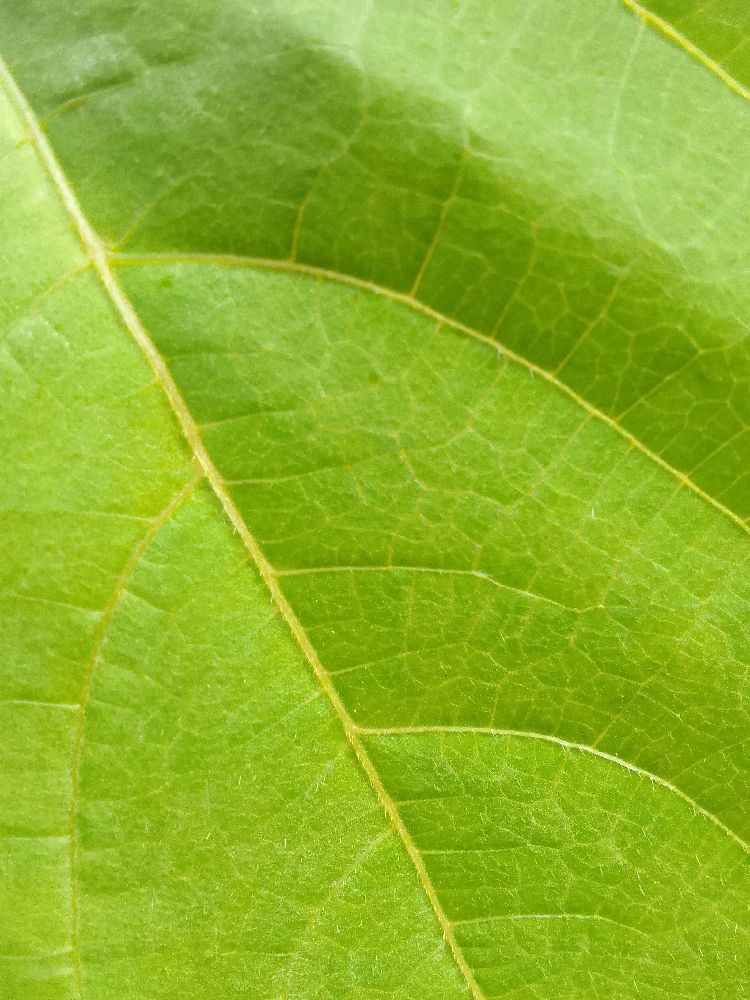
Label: healthy